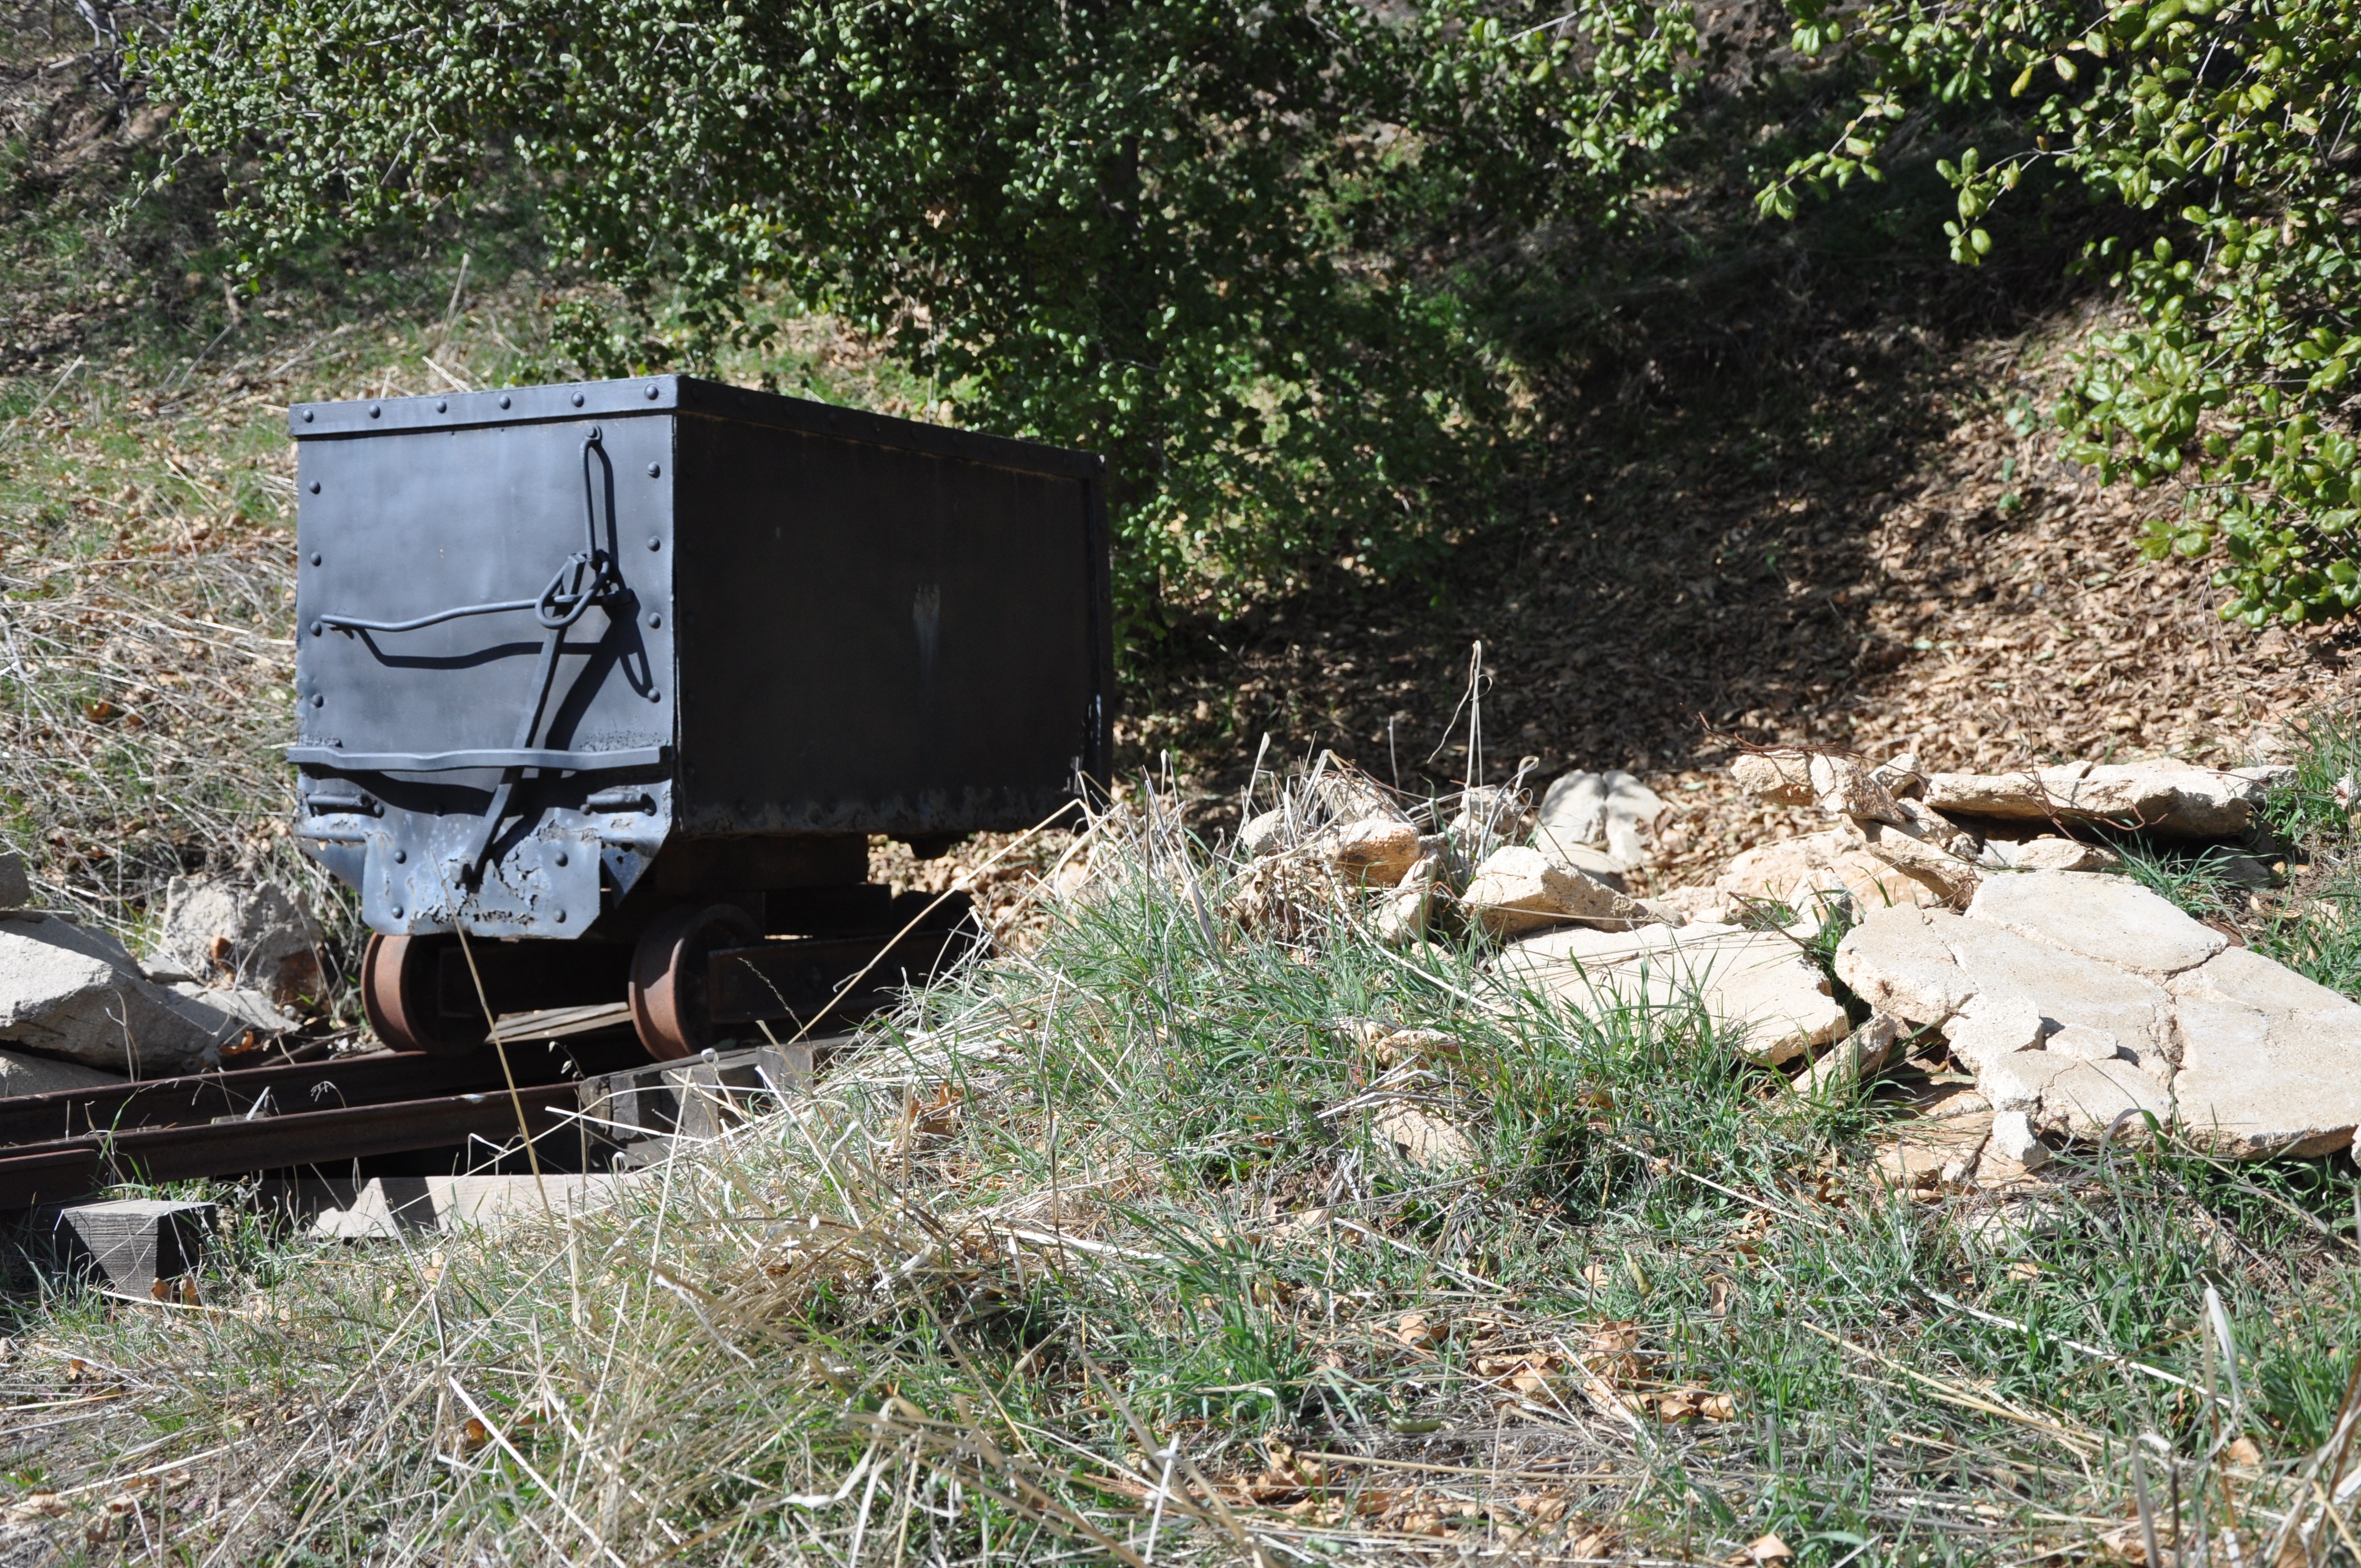
tree, grass, track, vintage, antique, cart, rail, transport, vehicle, soil, gold, rusty, historical, mine, ore, yard, mineral, mining, rural area, geological phenomenon, gold cart, mine cart